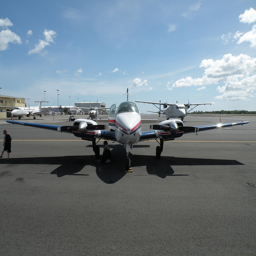
A small aircraft is preparing for takeoff on the tarmac.
Picture of a small aircraft on a runway
An airplane is sitting on a runway at an airport.
The front of a plane facing the viewer.
A small airplane is lined up on an airport runway.